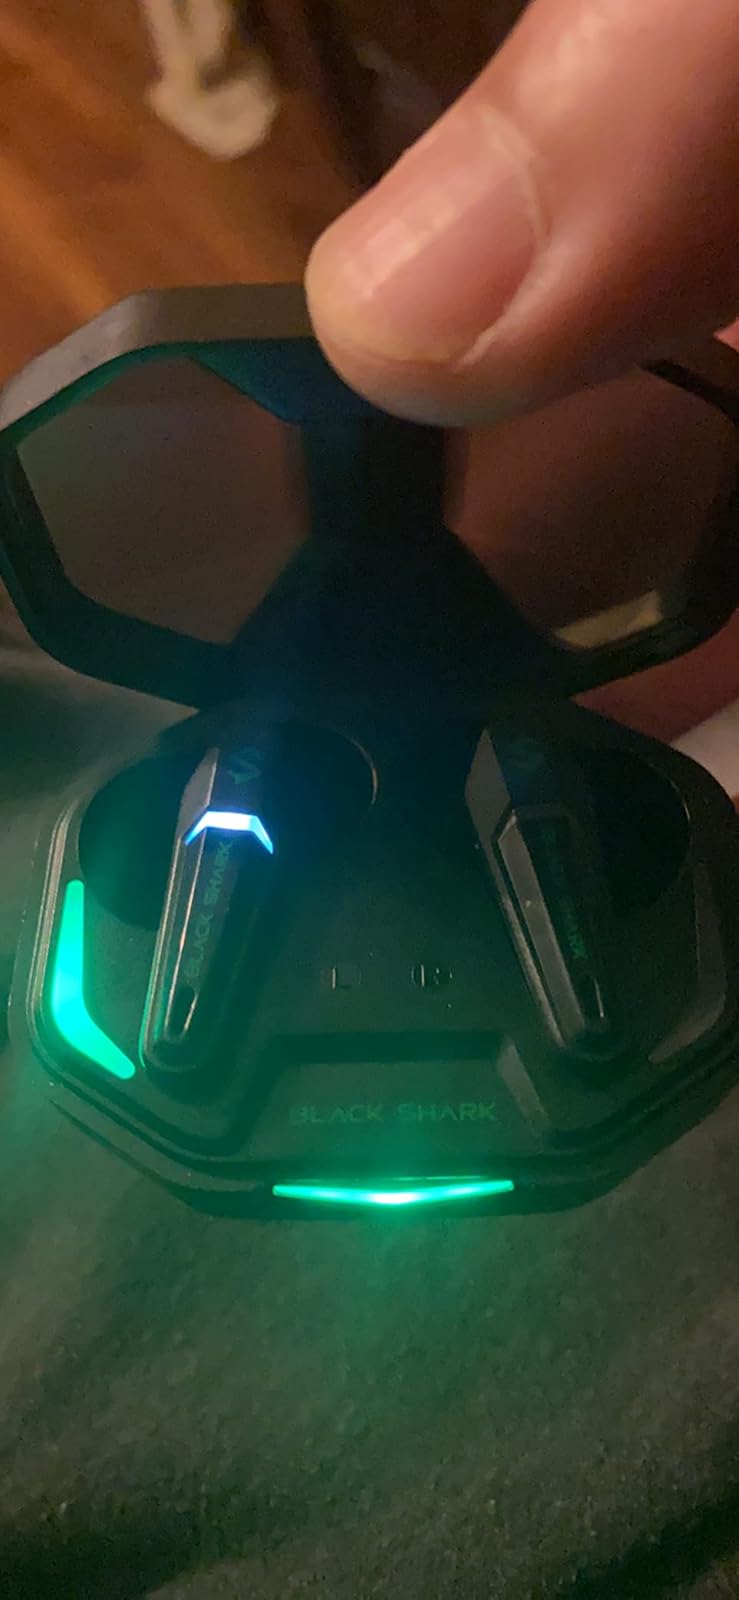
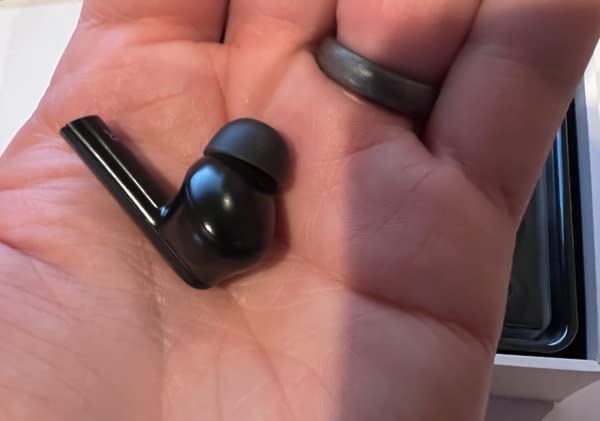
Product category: earbuds
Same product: no